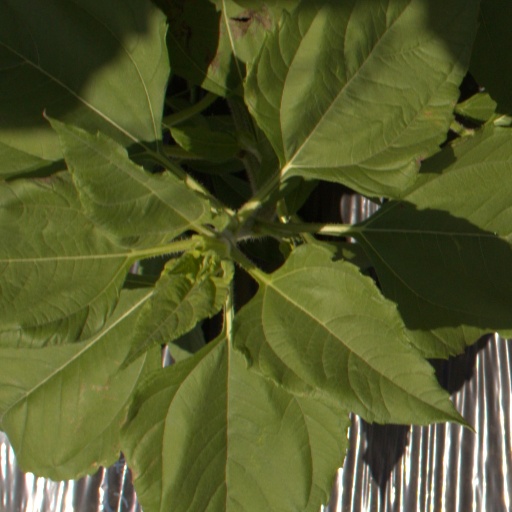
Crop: Jerusalem artichoke